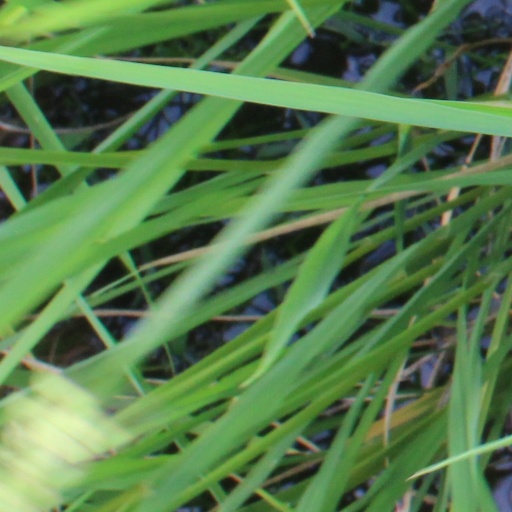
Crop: rice